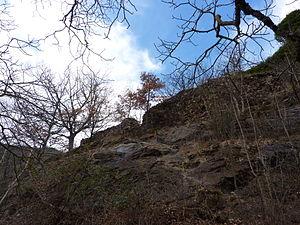
Vue du château féodal de Château-Verdun (Ariège, France).
Les Châteaux de Château-Verdun et de Gudanes désignent plusieurs bâtiments nobles construits aux époques médiévale et moderne sur le territoire du Sabarthès, sur l'actuelle commune de Château-Verdun dans le département de l'Ariège.